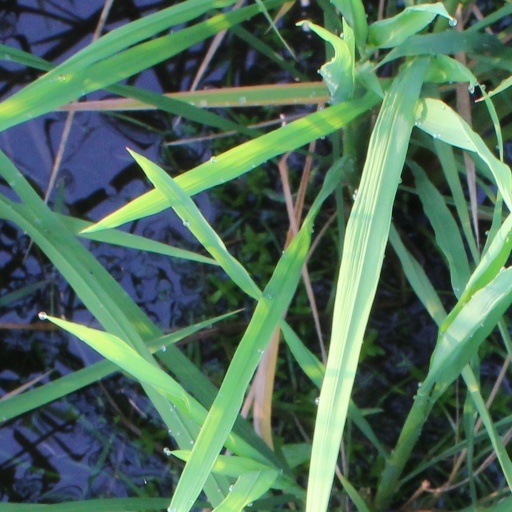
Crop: rice